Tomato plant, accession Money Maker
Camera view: vertical (180 deg); turntable rotation: 180 degrees
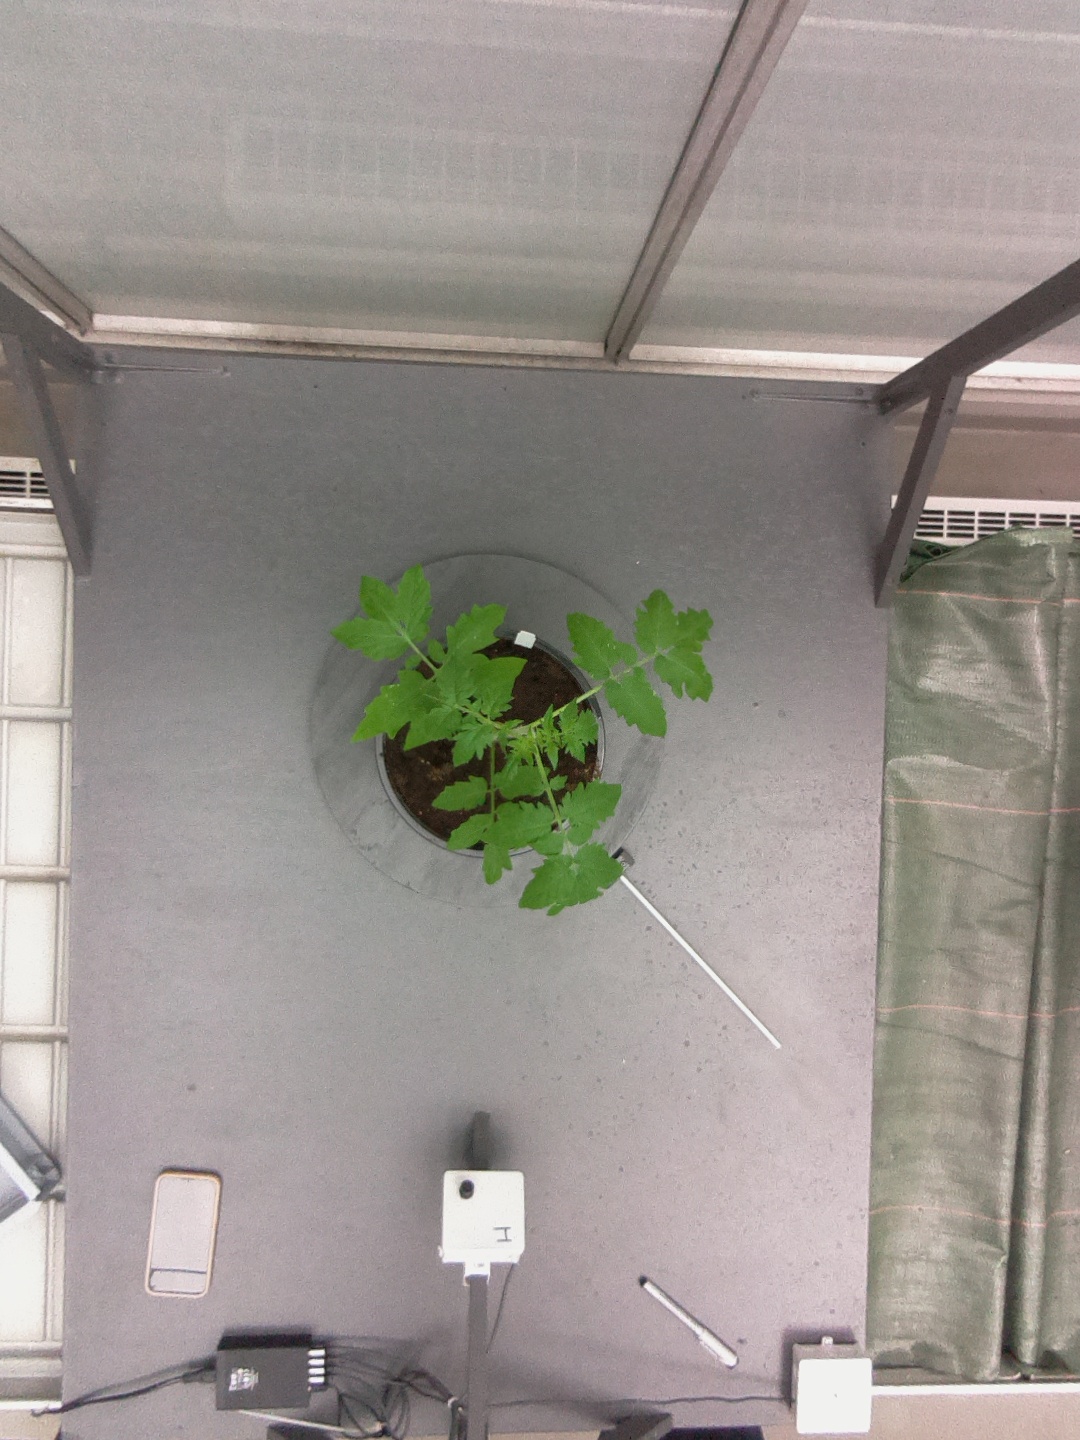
BBCH growth stage 13: 6 of true leaves visible